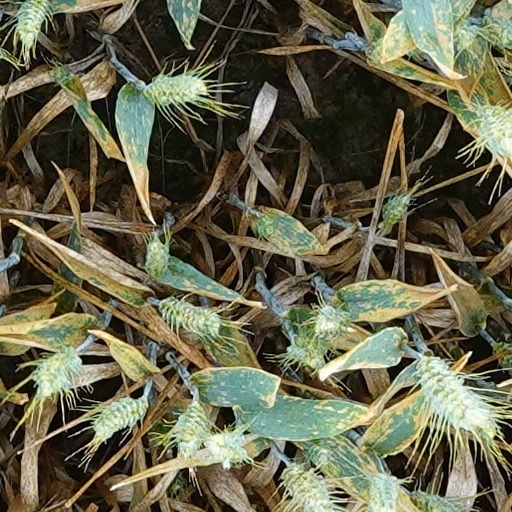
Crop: wheat